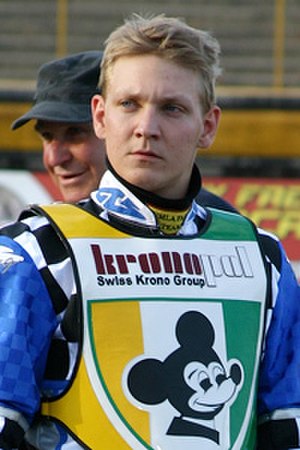
Fredrik Lindgren (speedwaykører)
Fredrik Lindgren, født den 15. september 1985 i Örebro, er en svensk speedwaykører. Han er storebror til Ludvig Lindgren og kører for Dackarna.